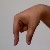
The image shows a hand gesture representing the letter 'Q' in Indian Sign Language.